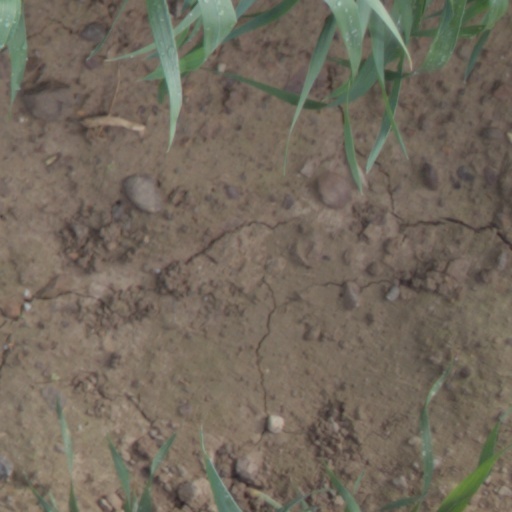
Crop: wheat